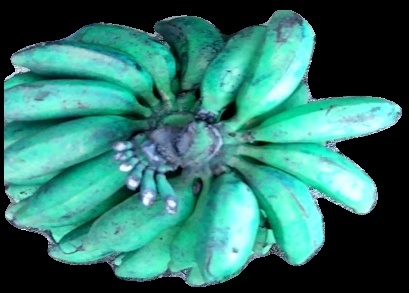
Variety: rasbale
Grade: grade3